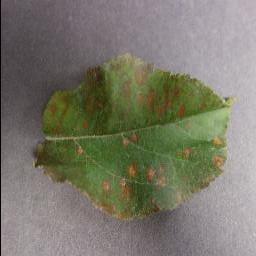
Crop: apple
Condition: cedar_rust